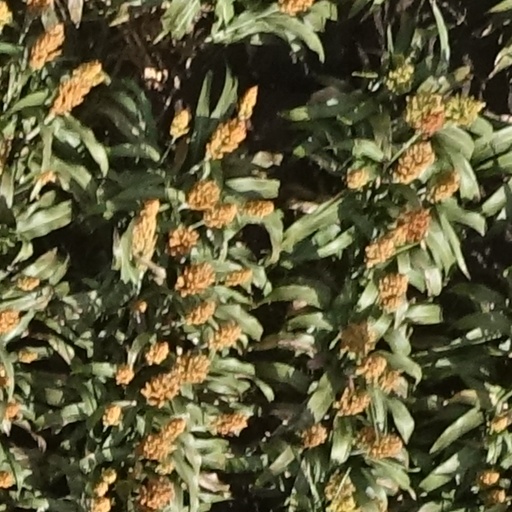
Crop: sorghum